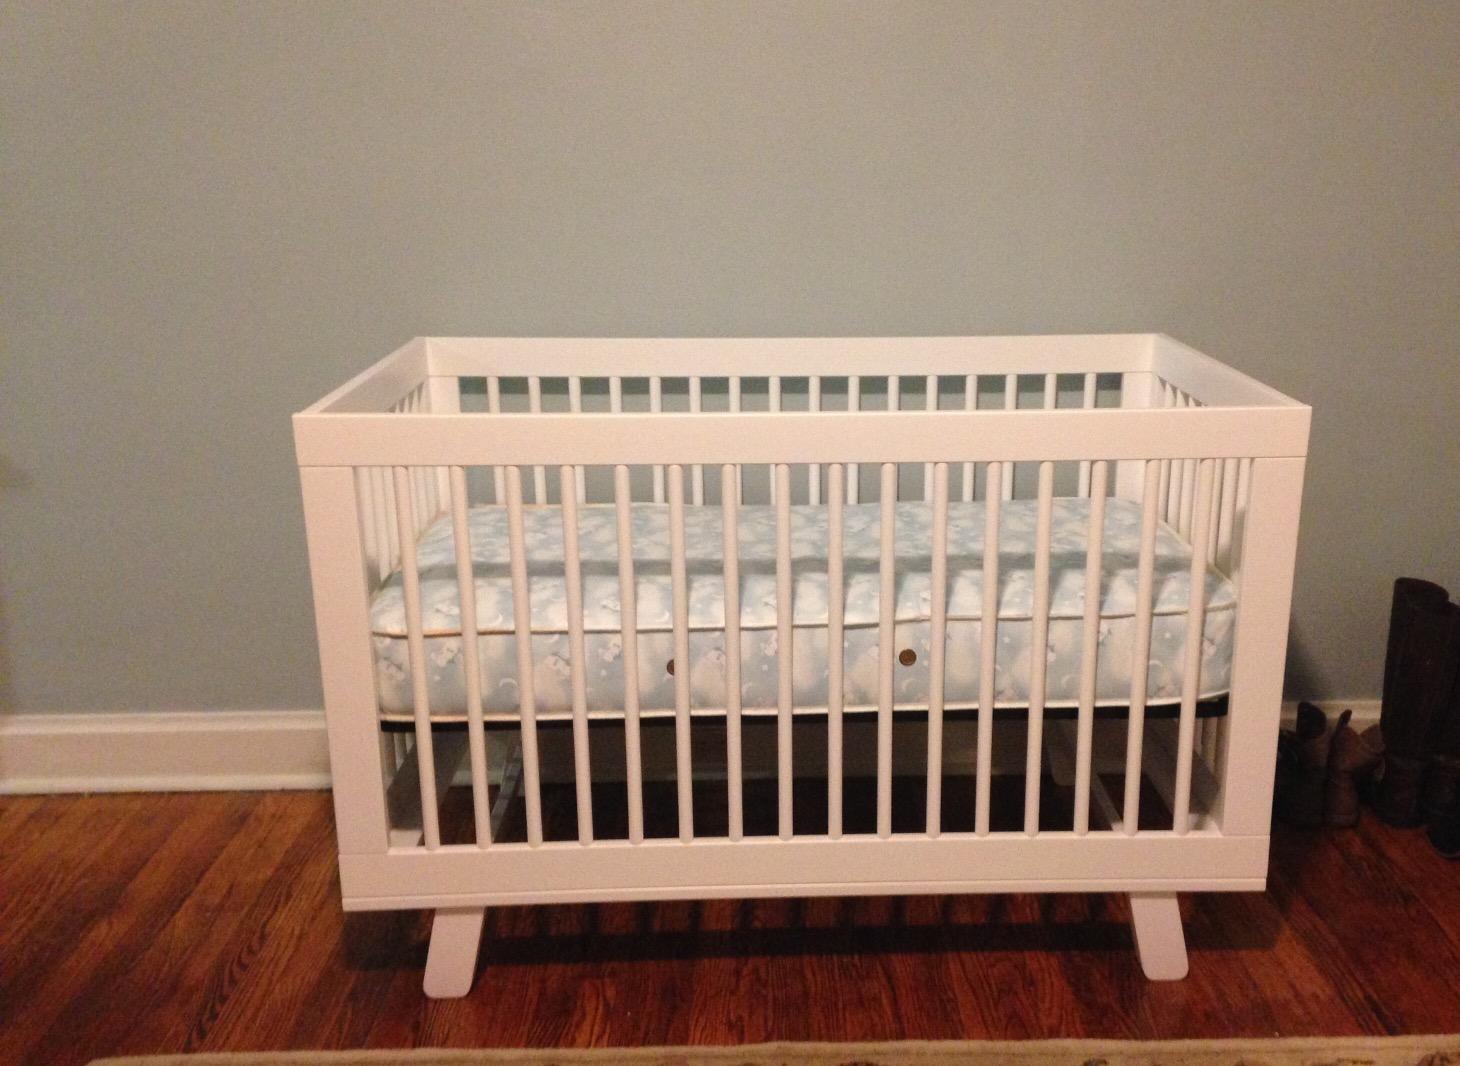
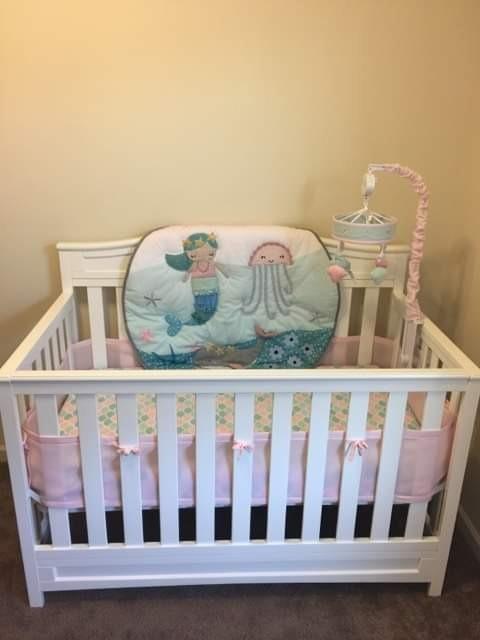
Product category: products_crib
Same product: no